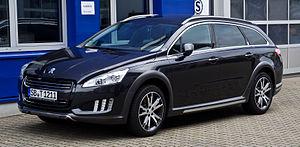
Le PSA Hybrid et Hybrid4 est un système de motorisation automobile hybride électrique du constructeur français PSA associé à l'équipementier allemand Bosch commercialisé depuis 2011. Il est décliné en deux versions : Hybrid pour la version deux roues motrices et Hybrid4 pour la transmission intégrale.
La Peugeot 508 est une automobile haut-de-gamme développée par le constructeur français Peugeot. Esquissée par le concept car « 5 by Peugeot Hybrid4 » présenté lors du Salon de Genève 2010, elle est officiellement dévoilée la même année lors du Mondial de l'automobile de Paris et a été commercialisée début 2011.